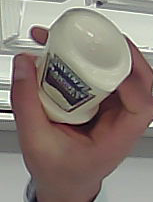
Product: heinz_mayo